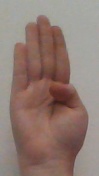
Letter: kaaf